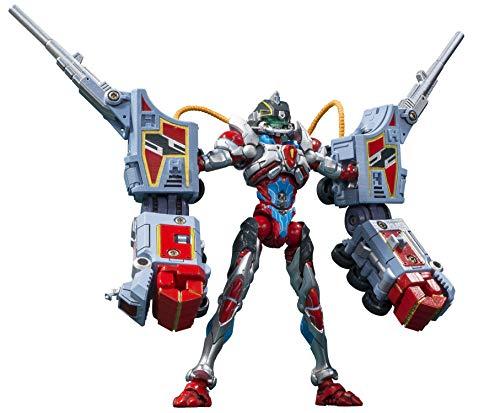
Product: Megahouse Ssss.Gridman: Primal Fighter (Deluxe Full Power Version) Actibuilder Action Figure, Multicolor
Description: Launching the actibuilder figure lineup.
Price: $70.35
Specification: ProductDimensions:2x1x4inches|ItemWeight:15.8ounces|ShippingWeight:15.8ounces(Viewshippingratesandpolicies)|ASIN:B07H8KQVV9|Itemmodelnumber:-|Manufacturerrecommendedage:15yearsandup